Sex show

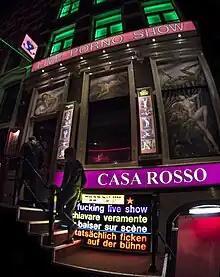
Casa Rosso Sex Show Amsterdam, September 2015

In Havana, Cuba, in the 1950s, during the second presidency of Fulgencio Batista, there were semi-legal sex shows and live pornographic theaters, such as the Shanghai Theater and the Tokyo Cabaret. The English novelist Graham Greene, writing in his autobiography "Ways of Escape", described "the Shanghai Theatre where for one dollar and twenty-five cents one could see a nude cabaret of extreme obscenity with the bluest of blue films in the intervals".